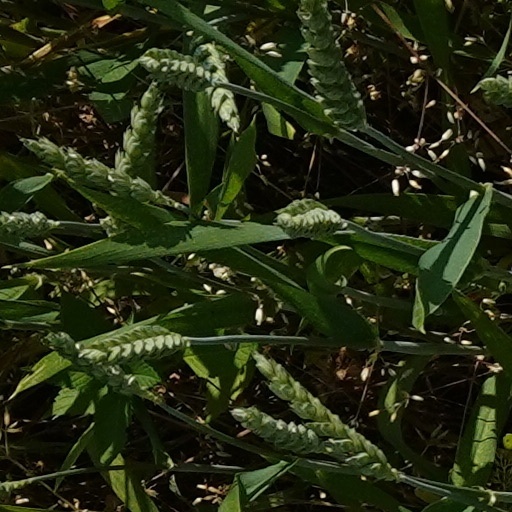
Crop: wheat